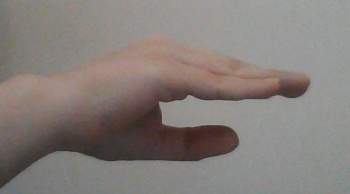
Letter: jeem